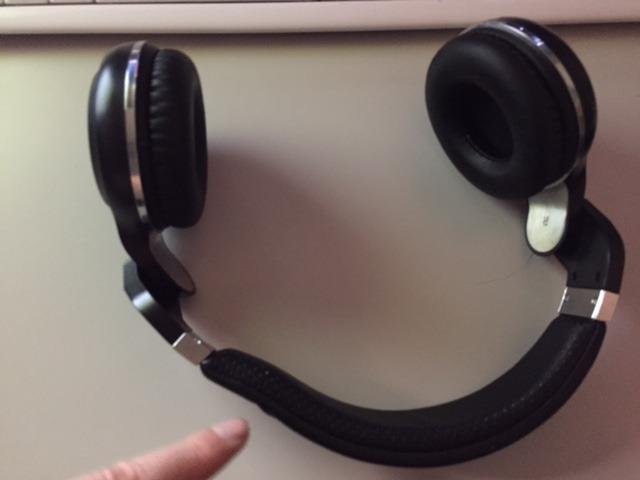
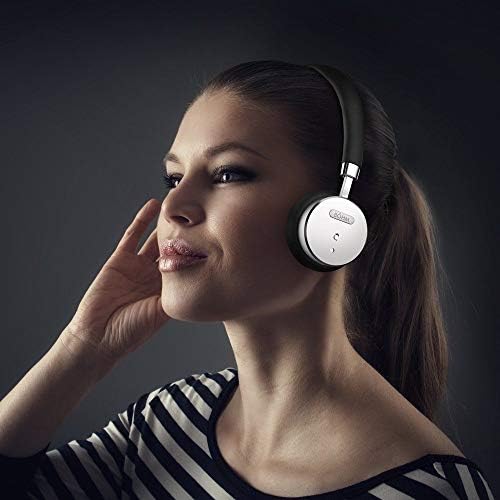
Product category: headphones
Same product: no